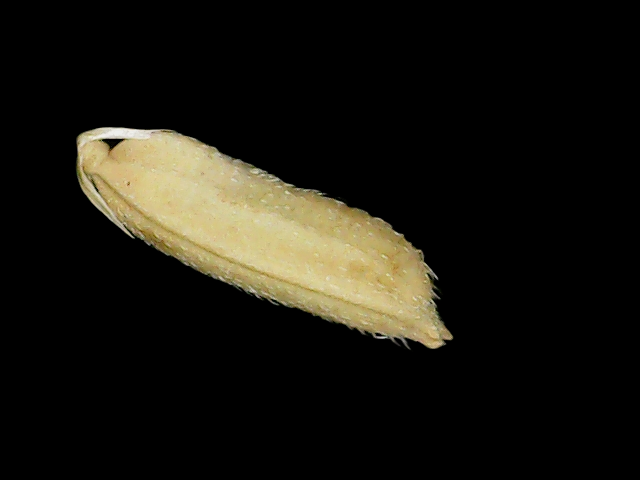
Rice variety: Binadhan14